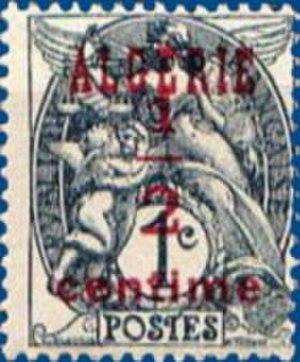
Le premier timbre Algérien